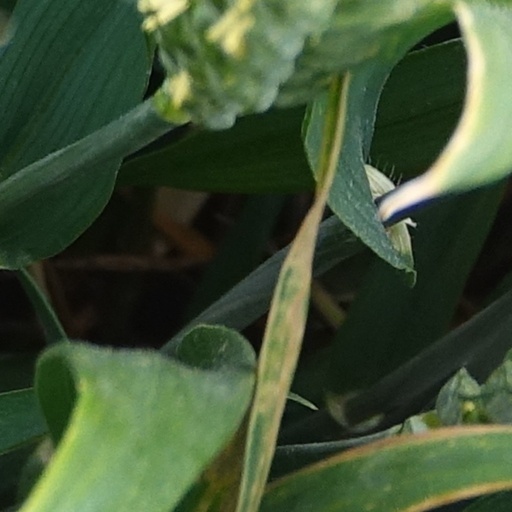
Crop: wheat